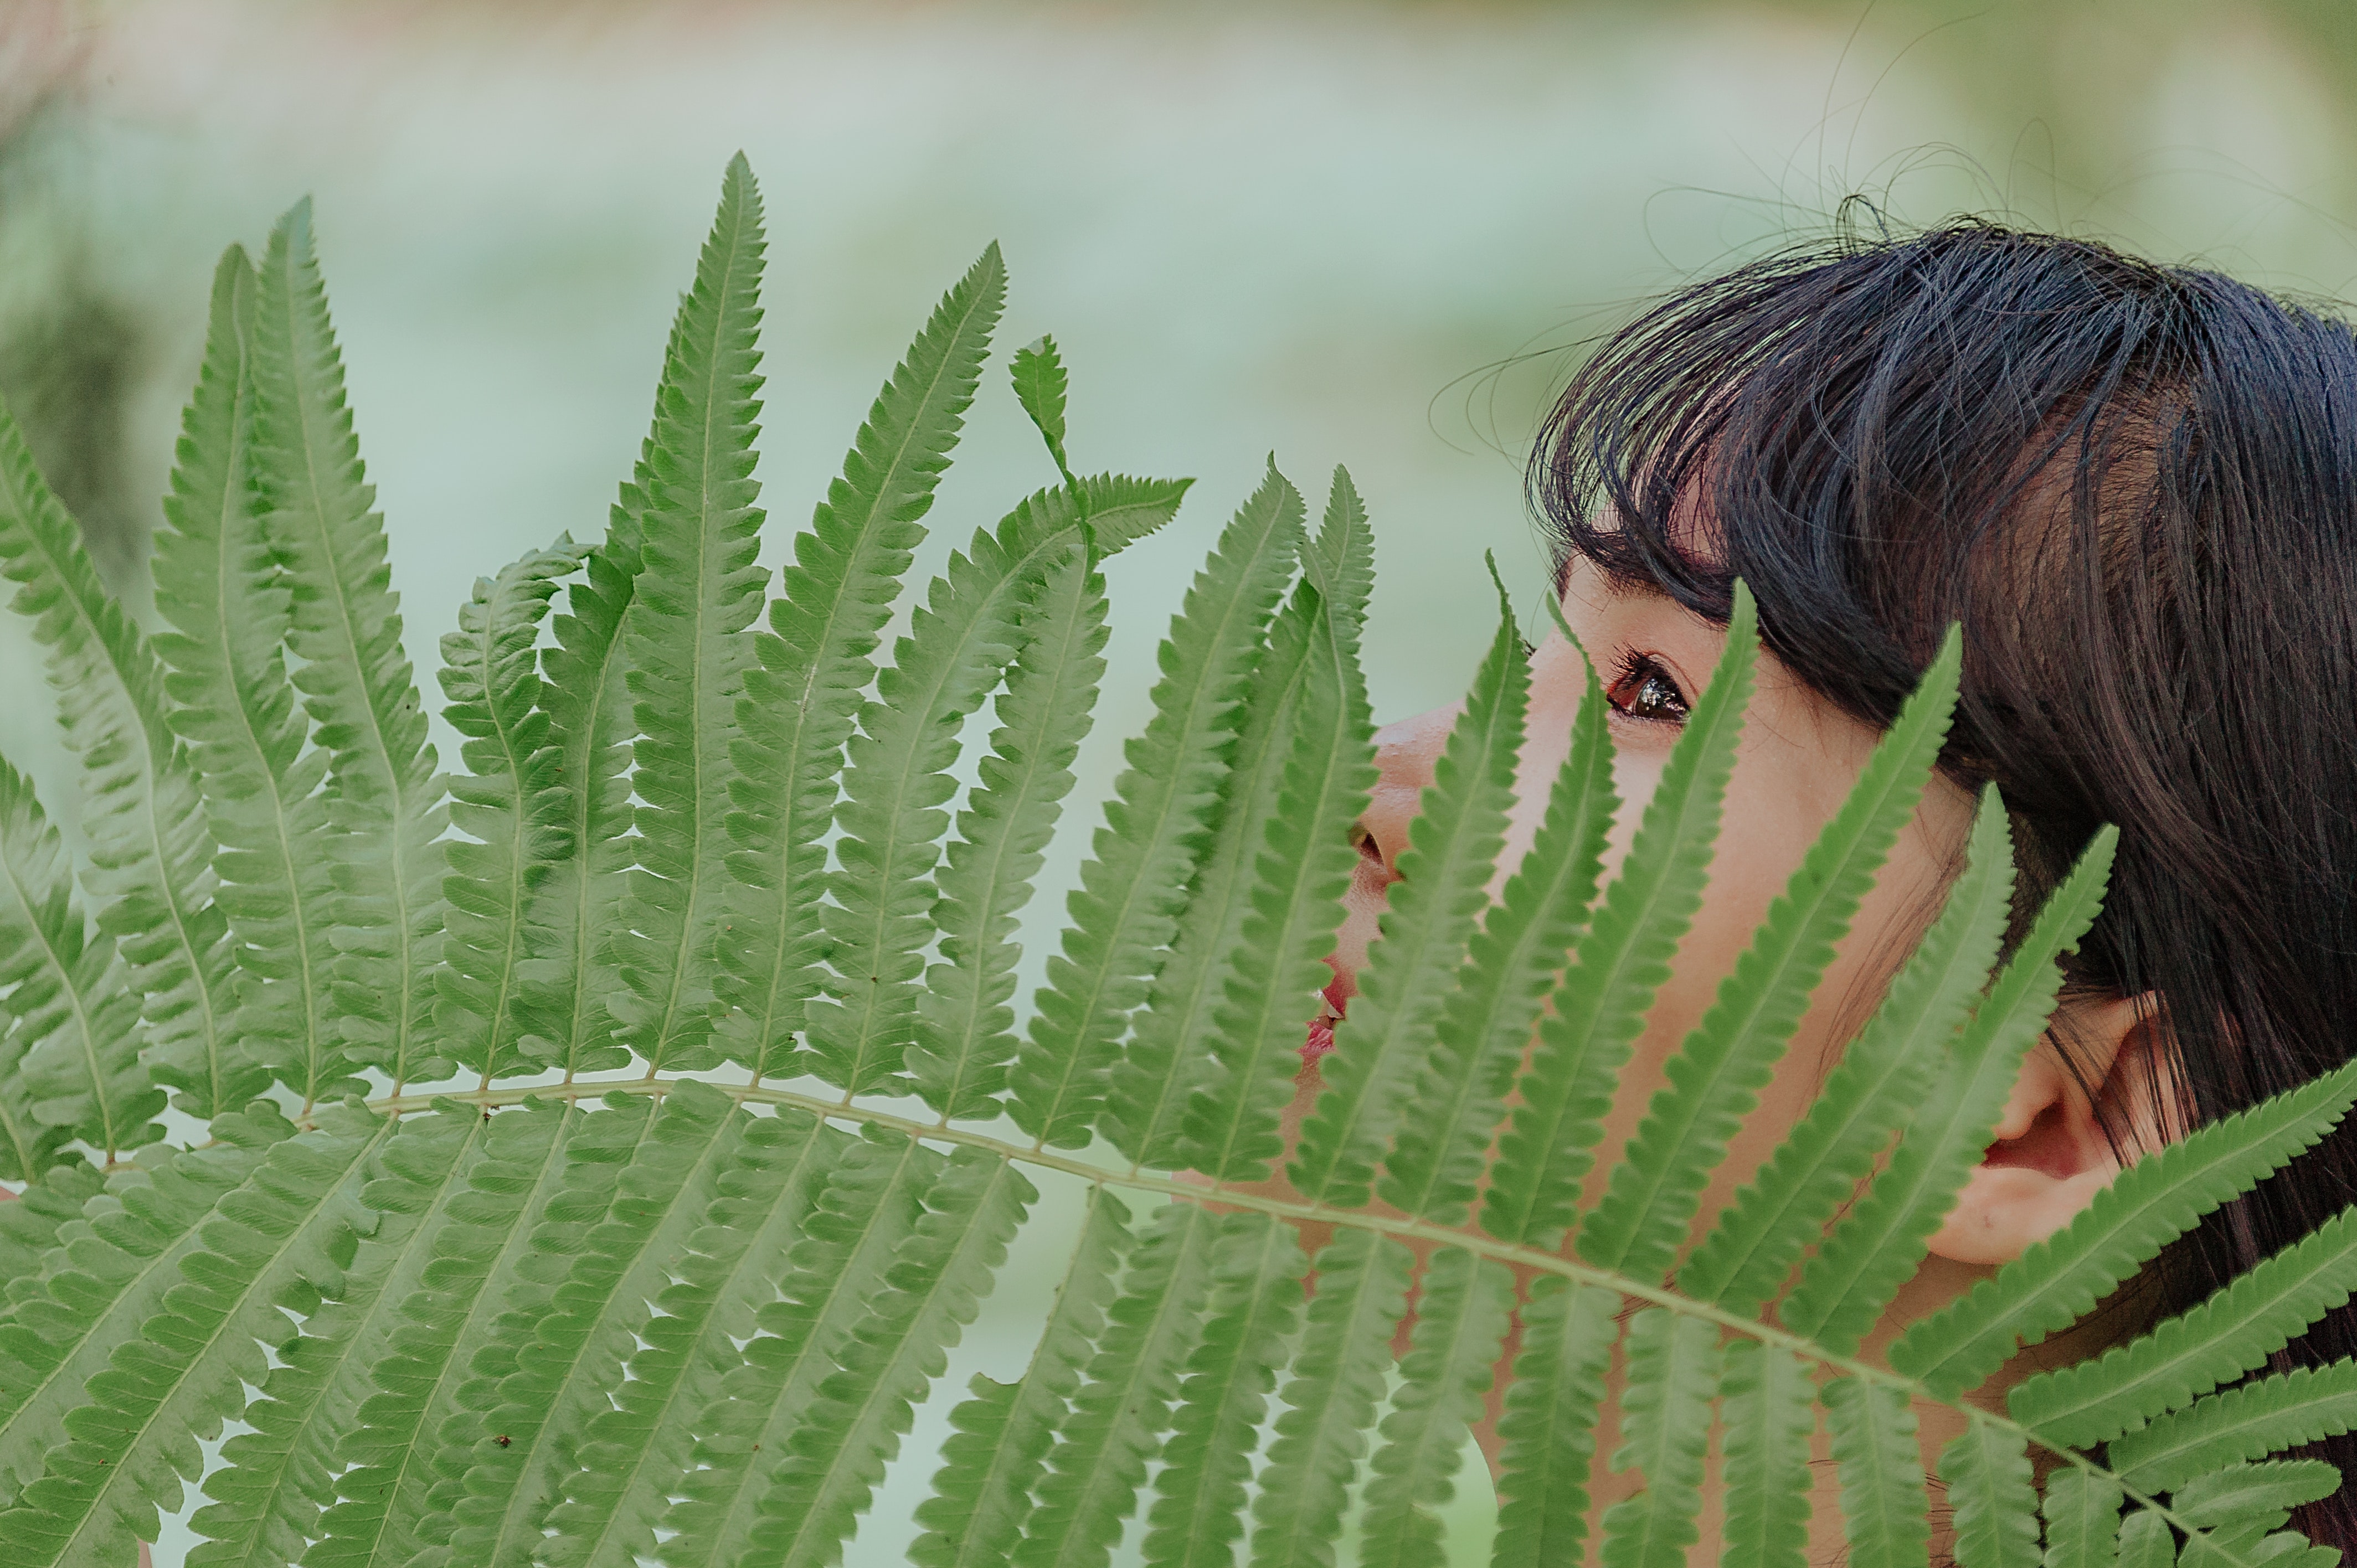
vegetation, leaf, green, terrestrial plant, plant, botany, flower, organism, vascular plant, grass, tree, adaptation, fern, ferns and horsetails, wildlife, ostrich fern